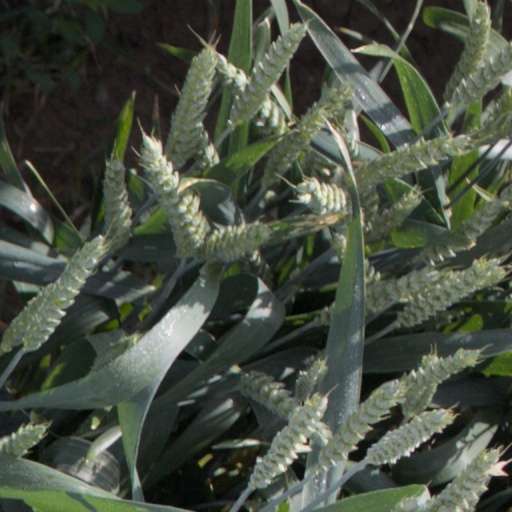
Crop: wheat